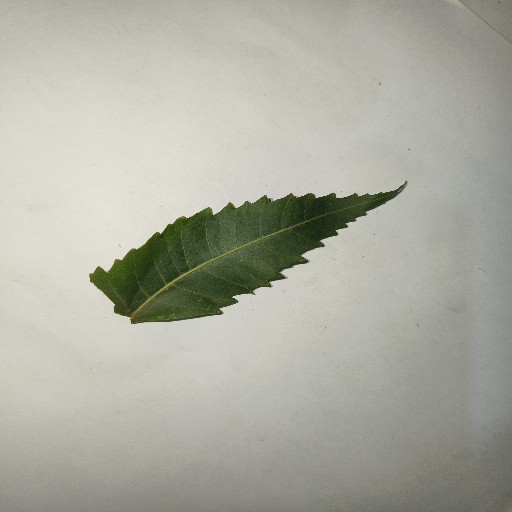
Species: Neem
Leaf condition: Healthy Leaf